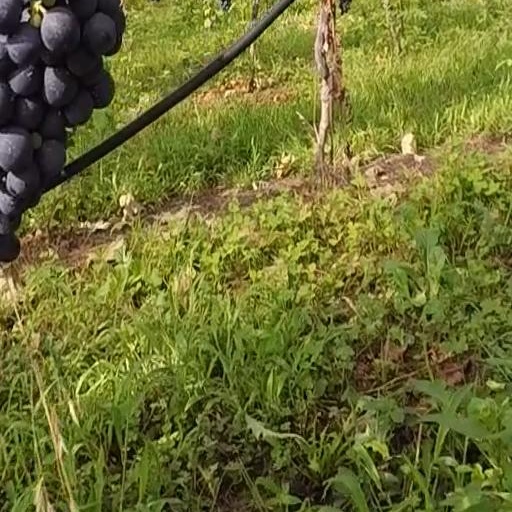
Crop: grape